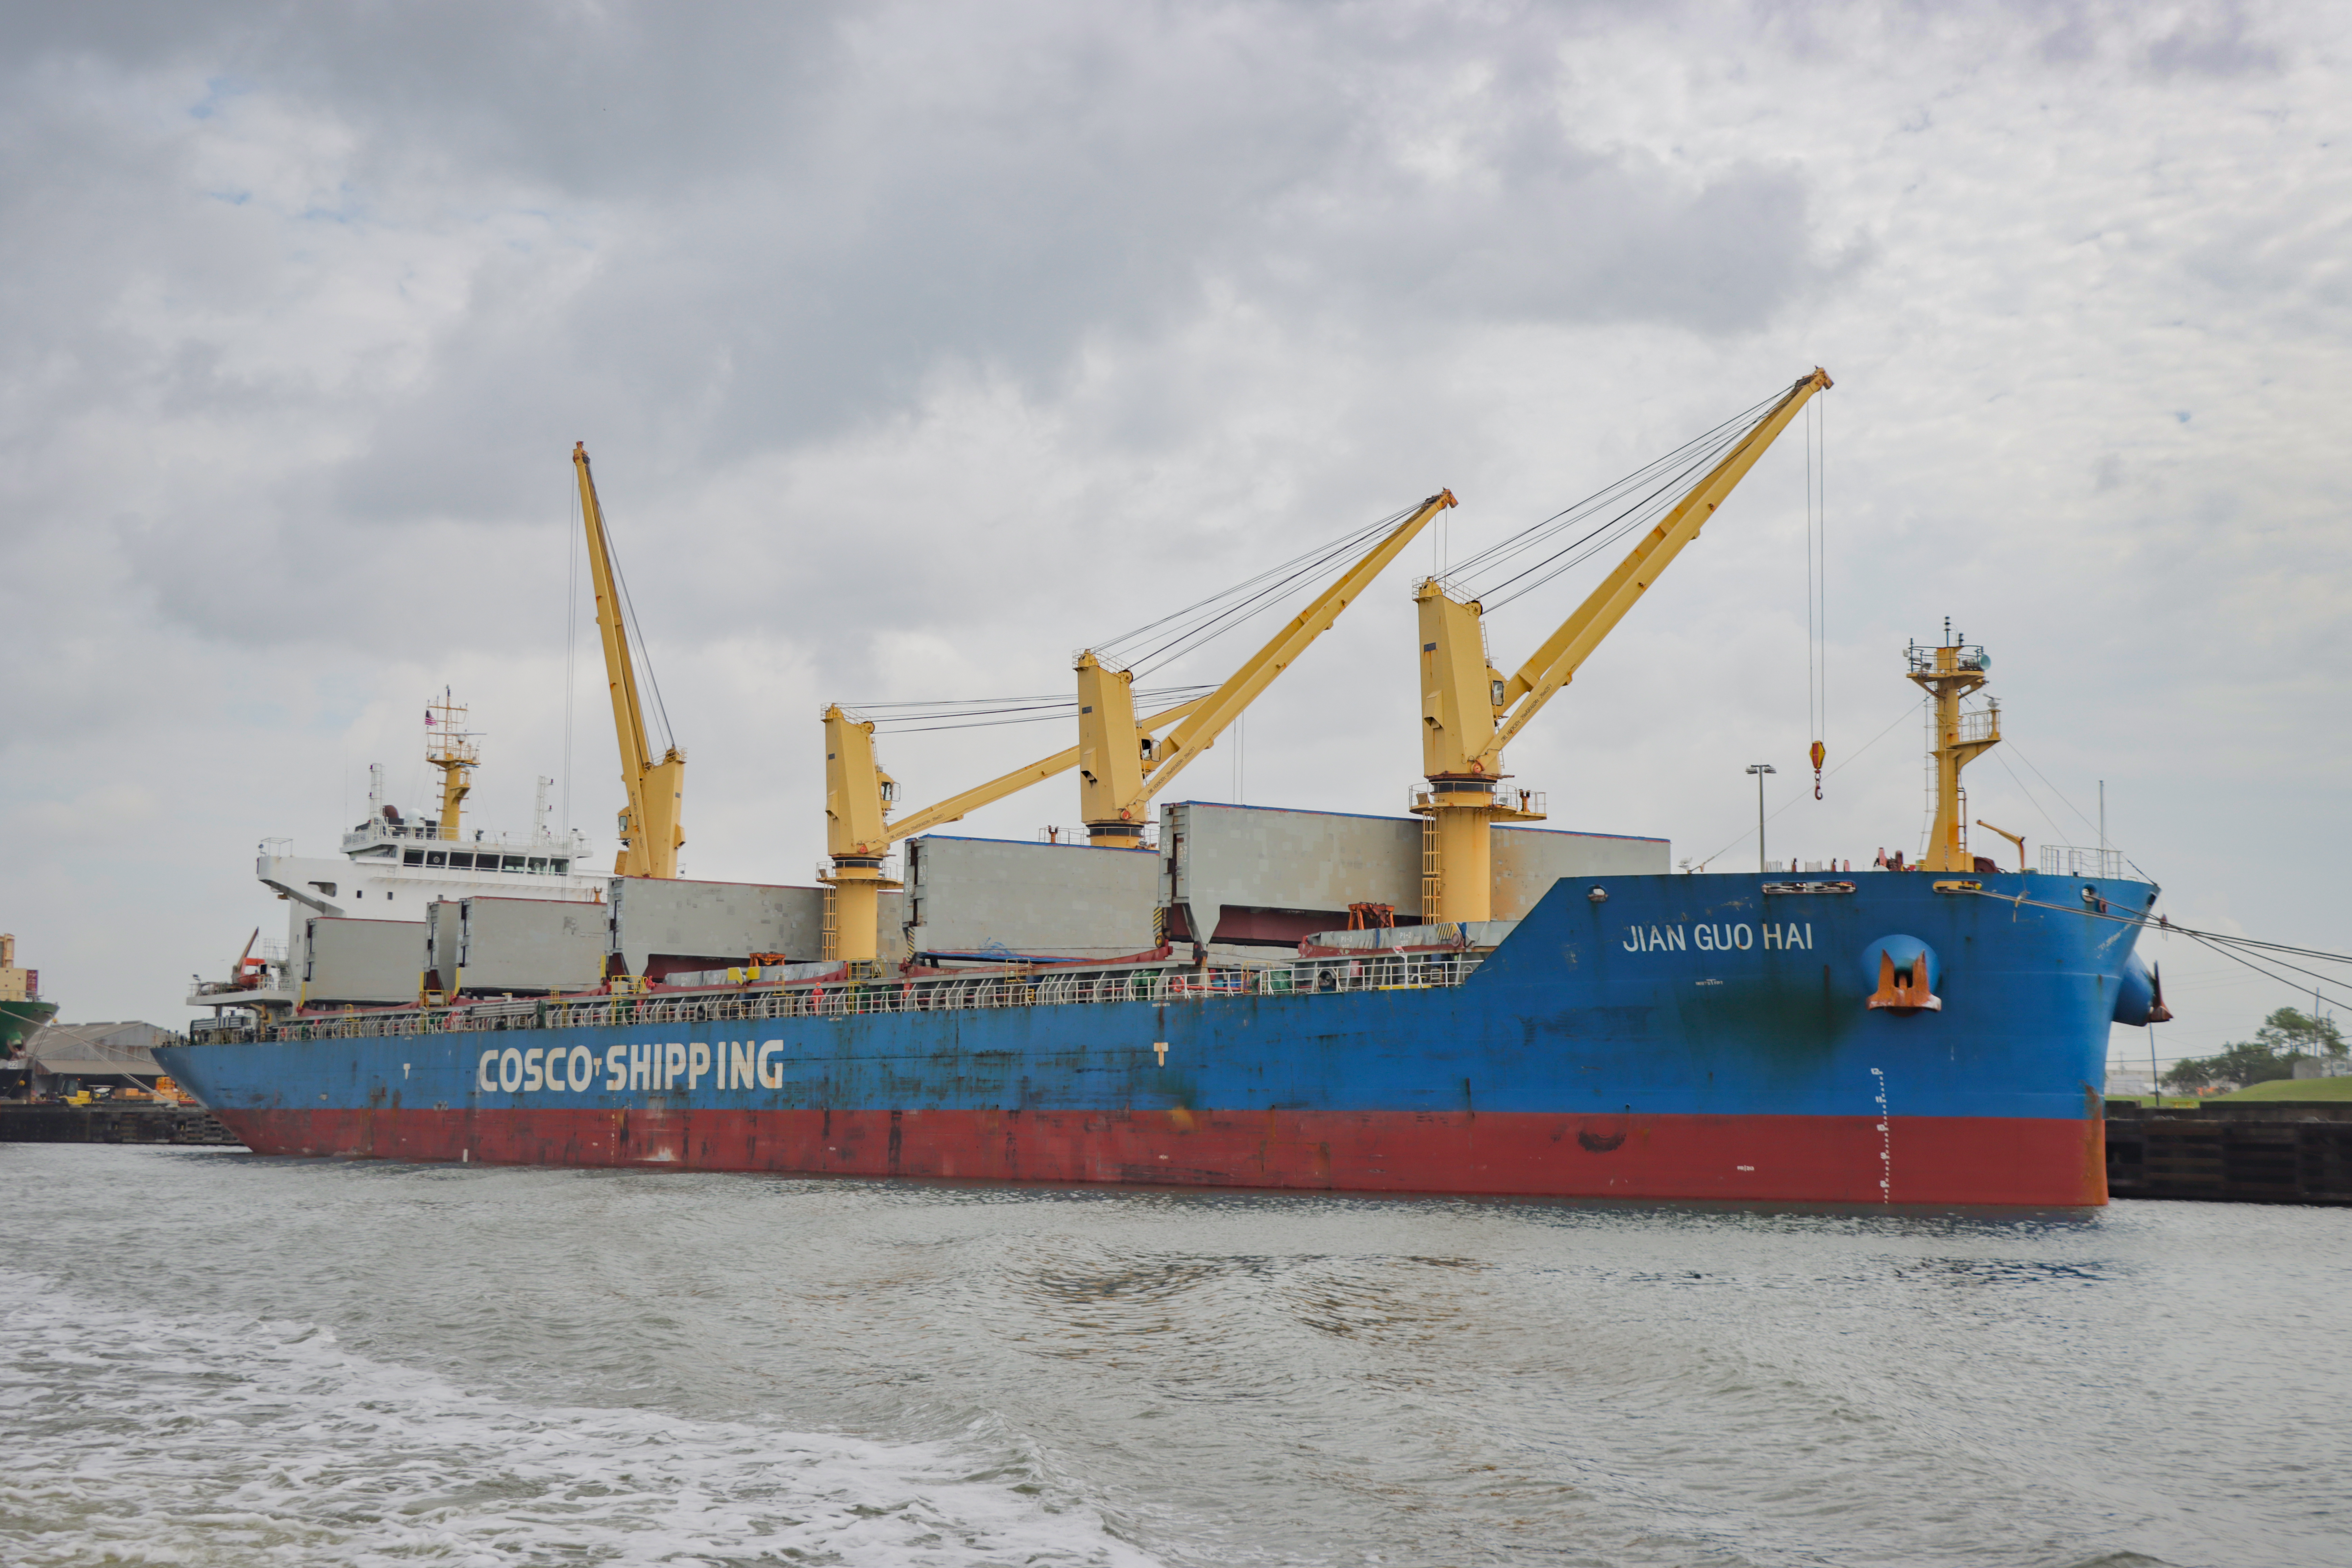
water, sky, clouds, outdoors, boat, industry, tugboat, cloud, watercraft, vehicle, naval architecture, crane, Feeder ship, ship, cargo ship, machine, bulk carrier, tank ship, water transportation, panamax, channel, container ship, port, construction equipment, freight transport, plant, lake, cargo, crane vessel floating, commercial vehicle, transport, sea